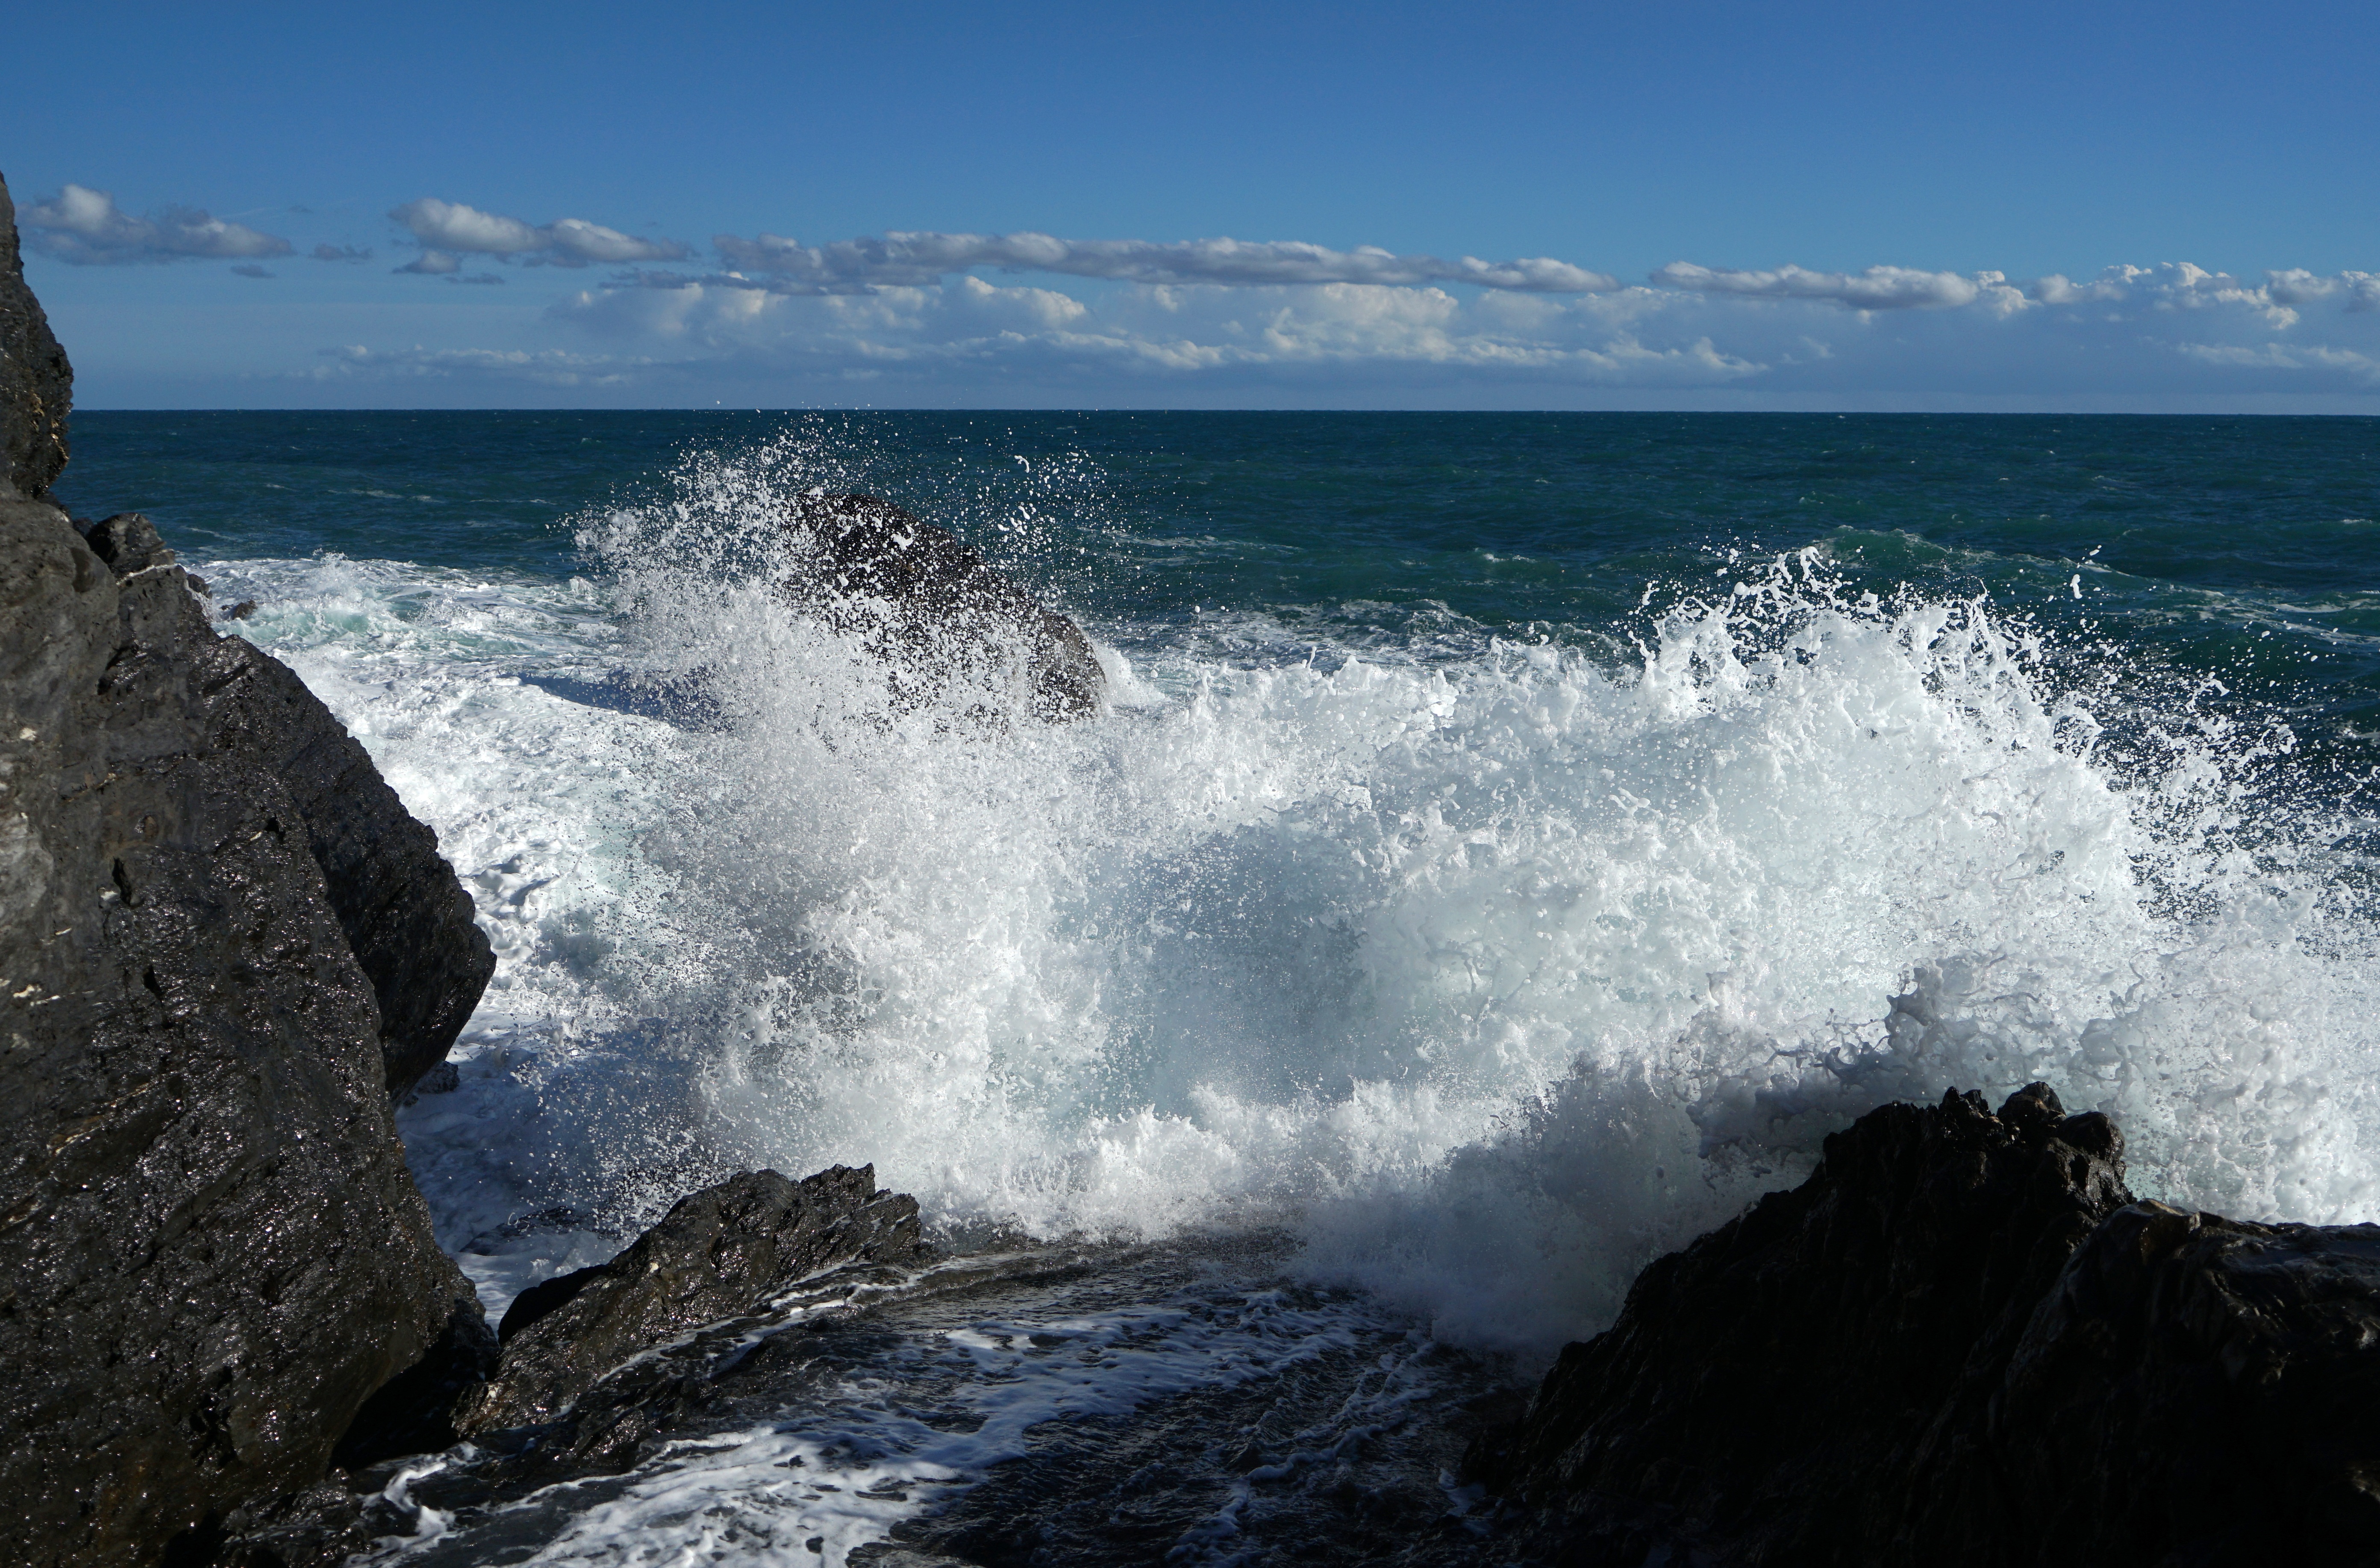
beach, sea, coast, water, rock, ocean, horizon, shore, wave, vacation, cliff, foam, surf, spray, bay, italy, terrain, body of water, cape, rock formations, crusher, cinque terre, ocean surf, wind wave